Dundee University Students' Association

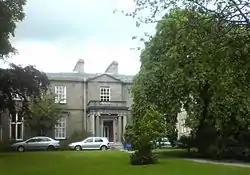
Ellenbank, former home of the Students' Association

The Students' Association was founded by the merger in 1969 of the Students' Union and students' representative council (SRC). Both bodies had existed since the University of Dundee's period as a college of the University of St Andrews. The Dundee Students' Union was mainly responsible for meeting the physical needs of students, and ran a bar, shop, and launderette. There were two restaurants: Old Dines, located in the Ellenbank building, and New Dines, built in 1963. The SRC handled other aspects of student welfare, including negotiation with the university authorities (from 1967) and with the college authorities during Dindee's period as a constituent of the University of St Andrews.